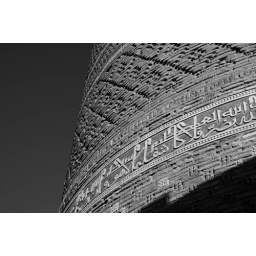
A simple black and white conversion of a minaret tower in Bukhara, Uzbekistan.